Isco

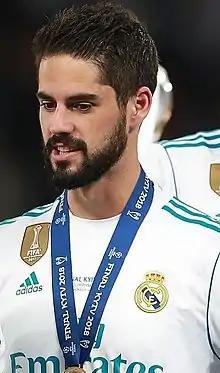
Isco after the 2018 UEFA Champions League final with Real Madrid

Francisco Román Alarcón Suárez (born 21 April 1992), commonly known as Isco, is a Spanish professional footballer who plays as an attacking midfielder or left winger for La Liga club Real Betis, which he captains and the Spain national team.